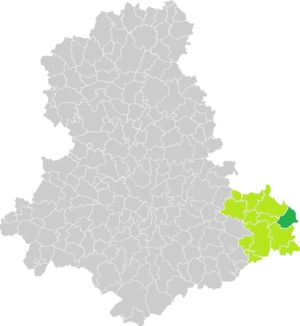
Carte de situation de la commune de Beaumont-du-Lac (en vert foncé) dans le votre Canton (en vert clair) sur une carte des communes de la Haute-Vienne
Beaumont-du-Lac est une commune française située dans le département de la Haute-Vienne en région Nouvelle-Aquitaine.